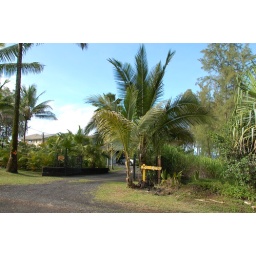
This is the beach house we stayed at in Hilo